CE marking

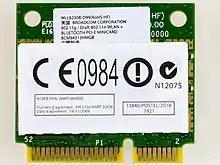
Example of the CE mark followed by the registration number of a notified body

The presence of the CE marking on commercial products indicates that the manufacturer or importer affirms the goods' conformity with European health, safety, and environmental protection standards. It is not a quality indicator or a certification mark. The CE marking is required for goods sold in the European Economic Area (EEA); goods sold elsewhere may also carry the mark.